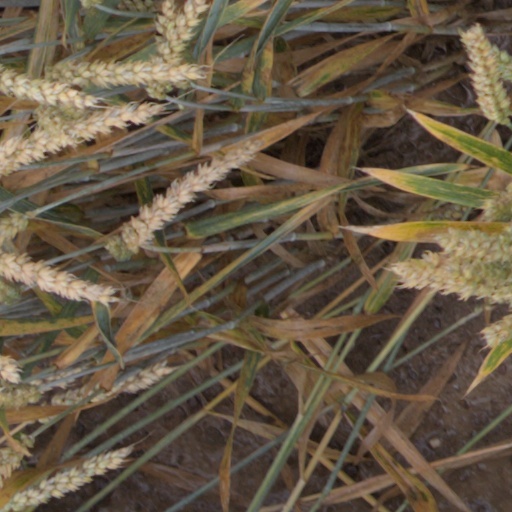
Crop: wheat